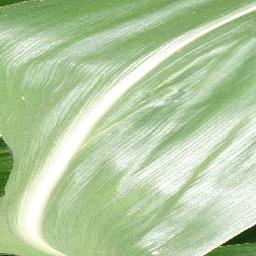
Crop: corn
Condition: (maize)_healthy